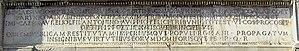
Partie agrandie extraite de la photo [1] travail graphique Siren - Siren - (discuter) 4 février 2006 à 06:04 (CET)
L'épigraphie latine est une science historique et archéologique qui a pour objet l'étude, la répertorisation et la traduction des inscriptions latines antiques gravées.